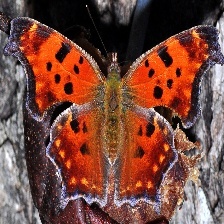
Species: EASTERN COMA
Butterfly family (ImageNet category): admiral